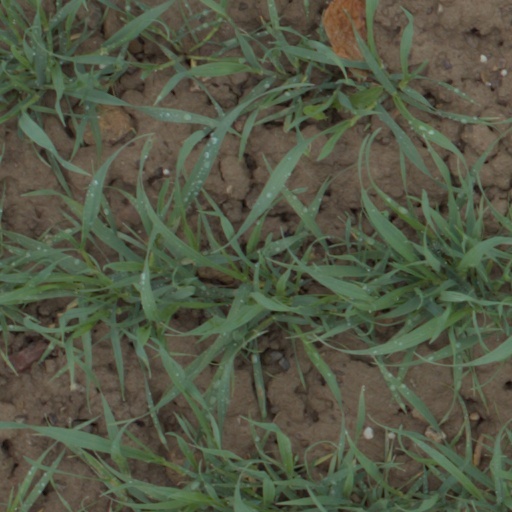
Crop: wheat